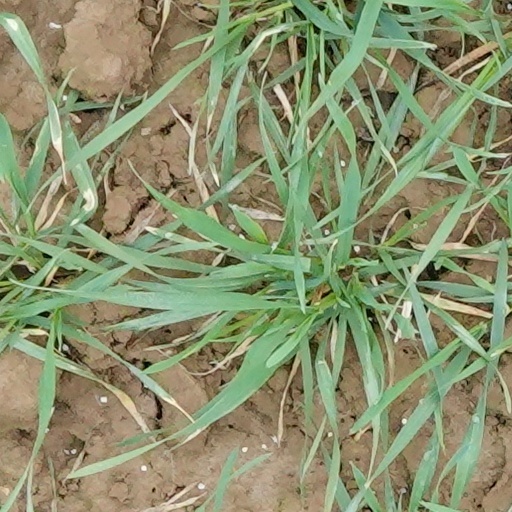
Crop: wheat